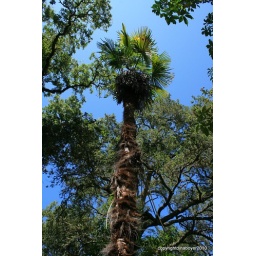
A palm tree in the California wilderness is almost always a sign that people are nearby.